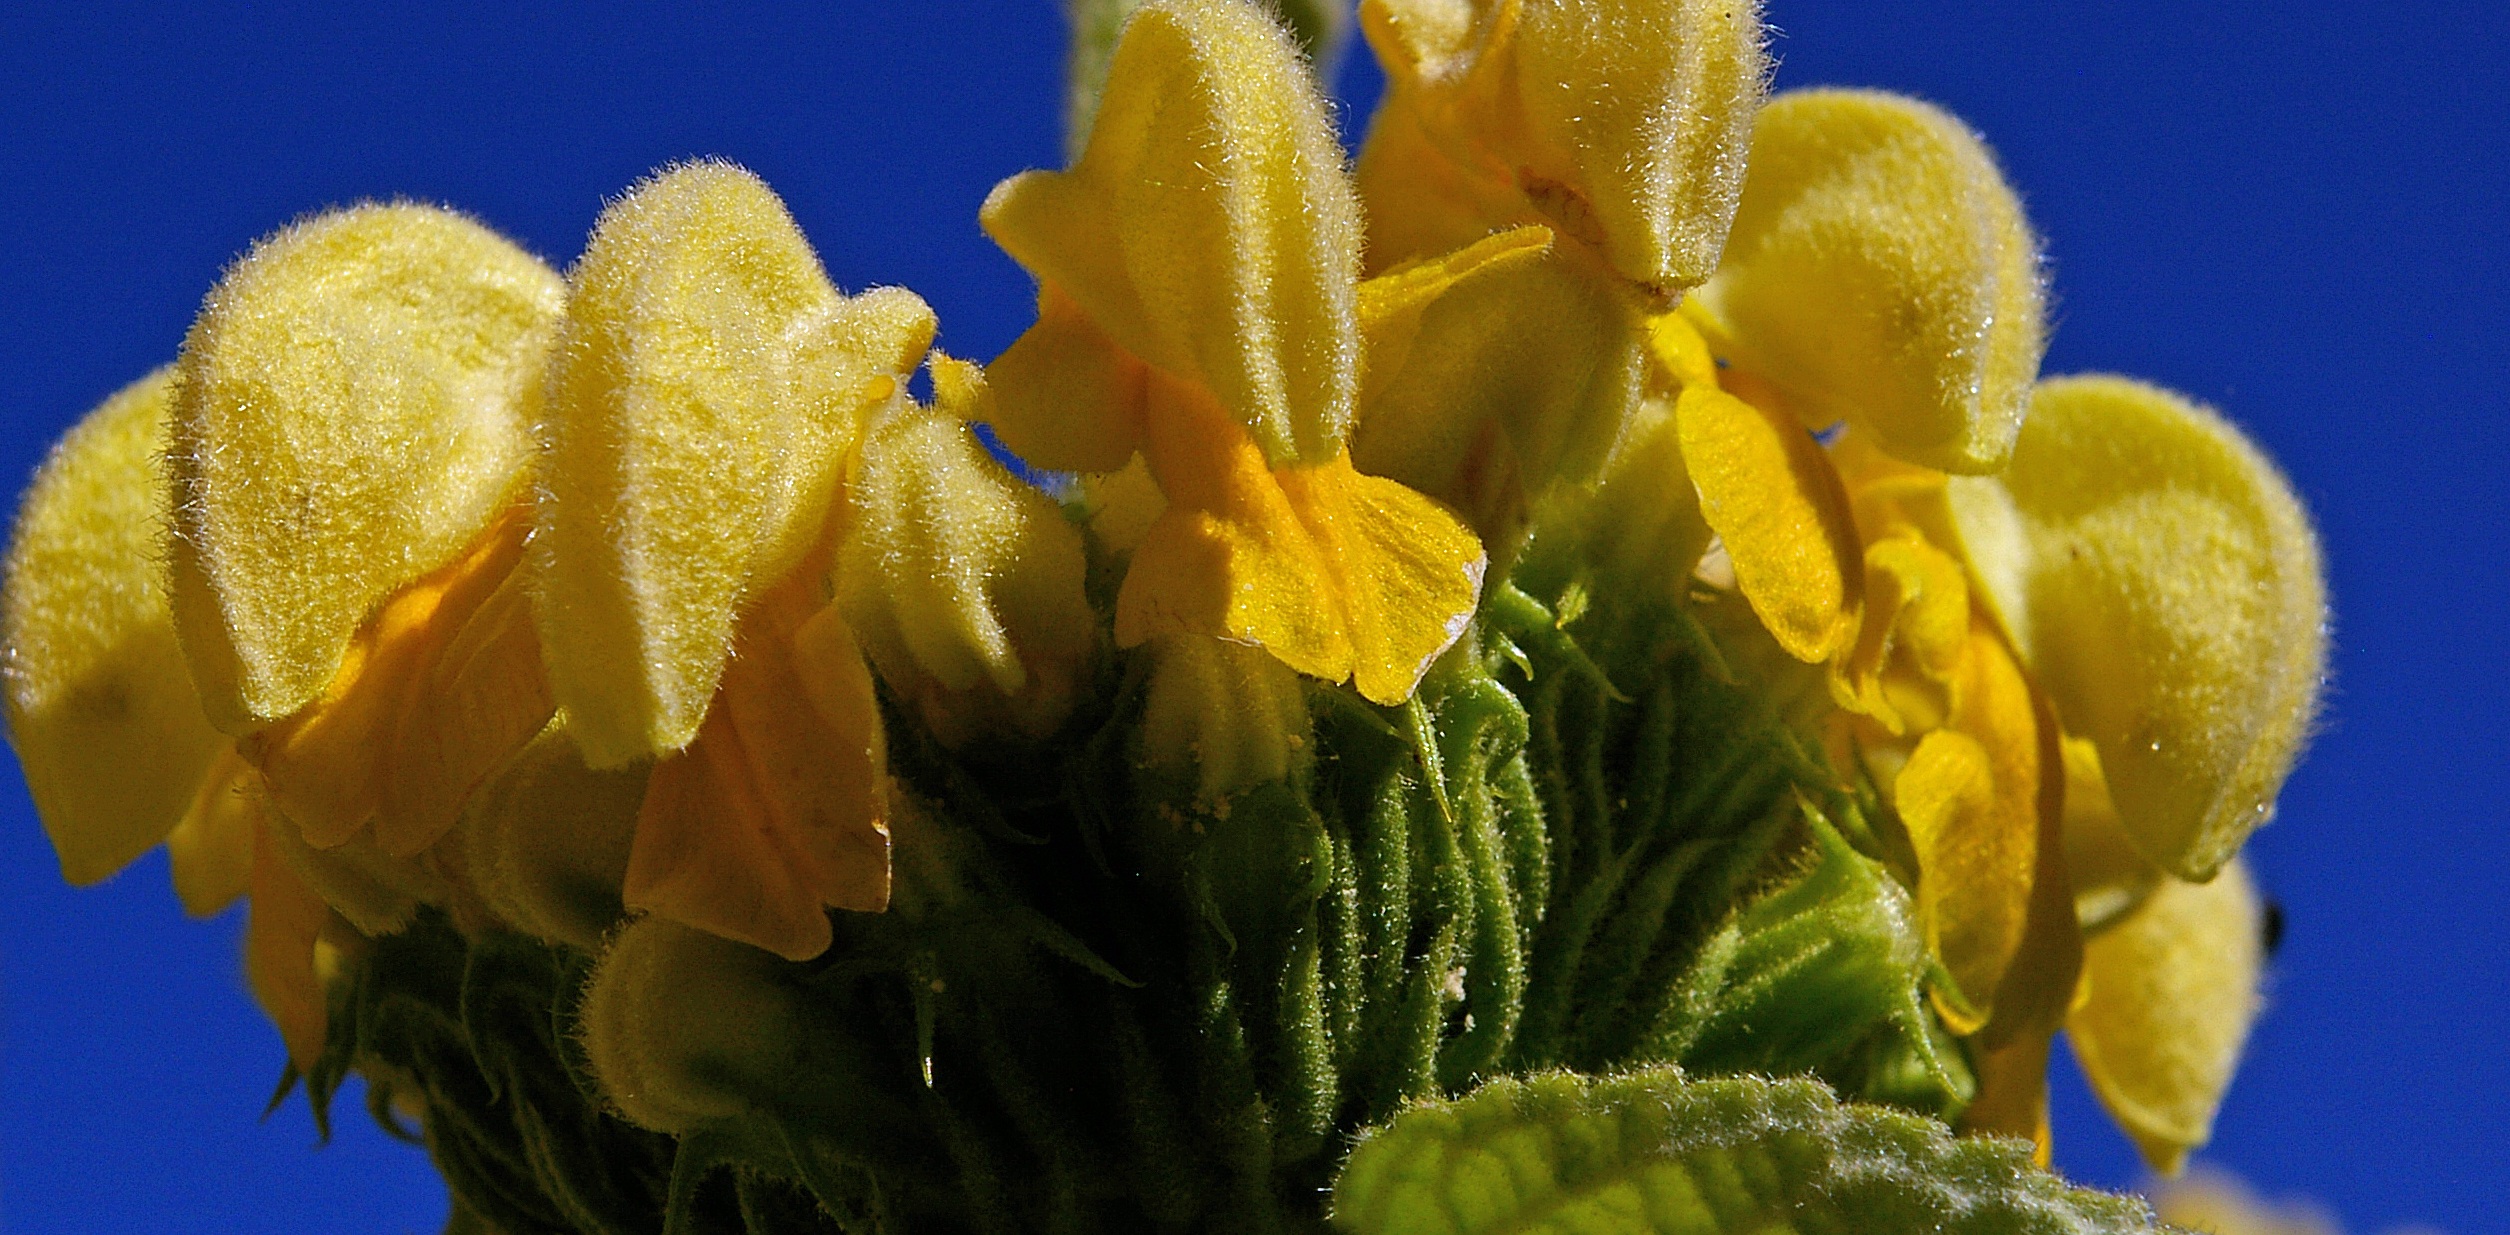
nature, plant, sky, leaf, flower, petal, bloom, summer, pollen, green, tropical, contrast, yellow, garden, flora, lemon, yellow flower, blue sky, flowers, flower bed, stalk, close up, skyward, leaves, shrub, bud, yellow flowers, exot, macro photography, blossomed, flowering plant, lamiaceae, fire herb, dry artists, land plant, yellow and blue